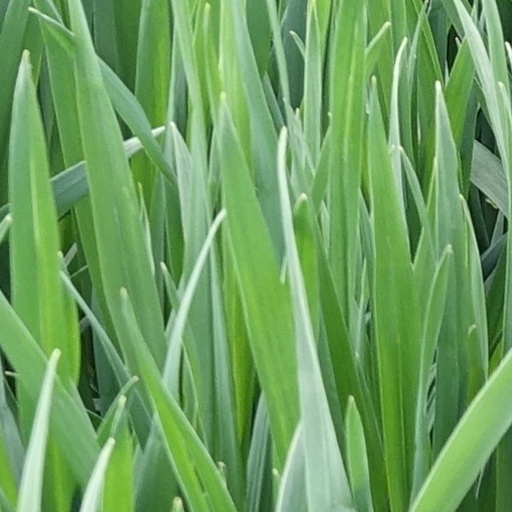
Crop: wheat